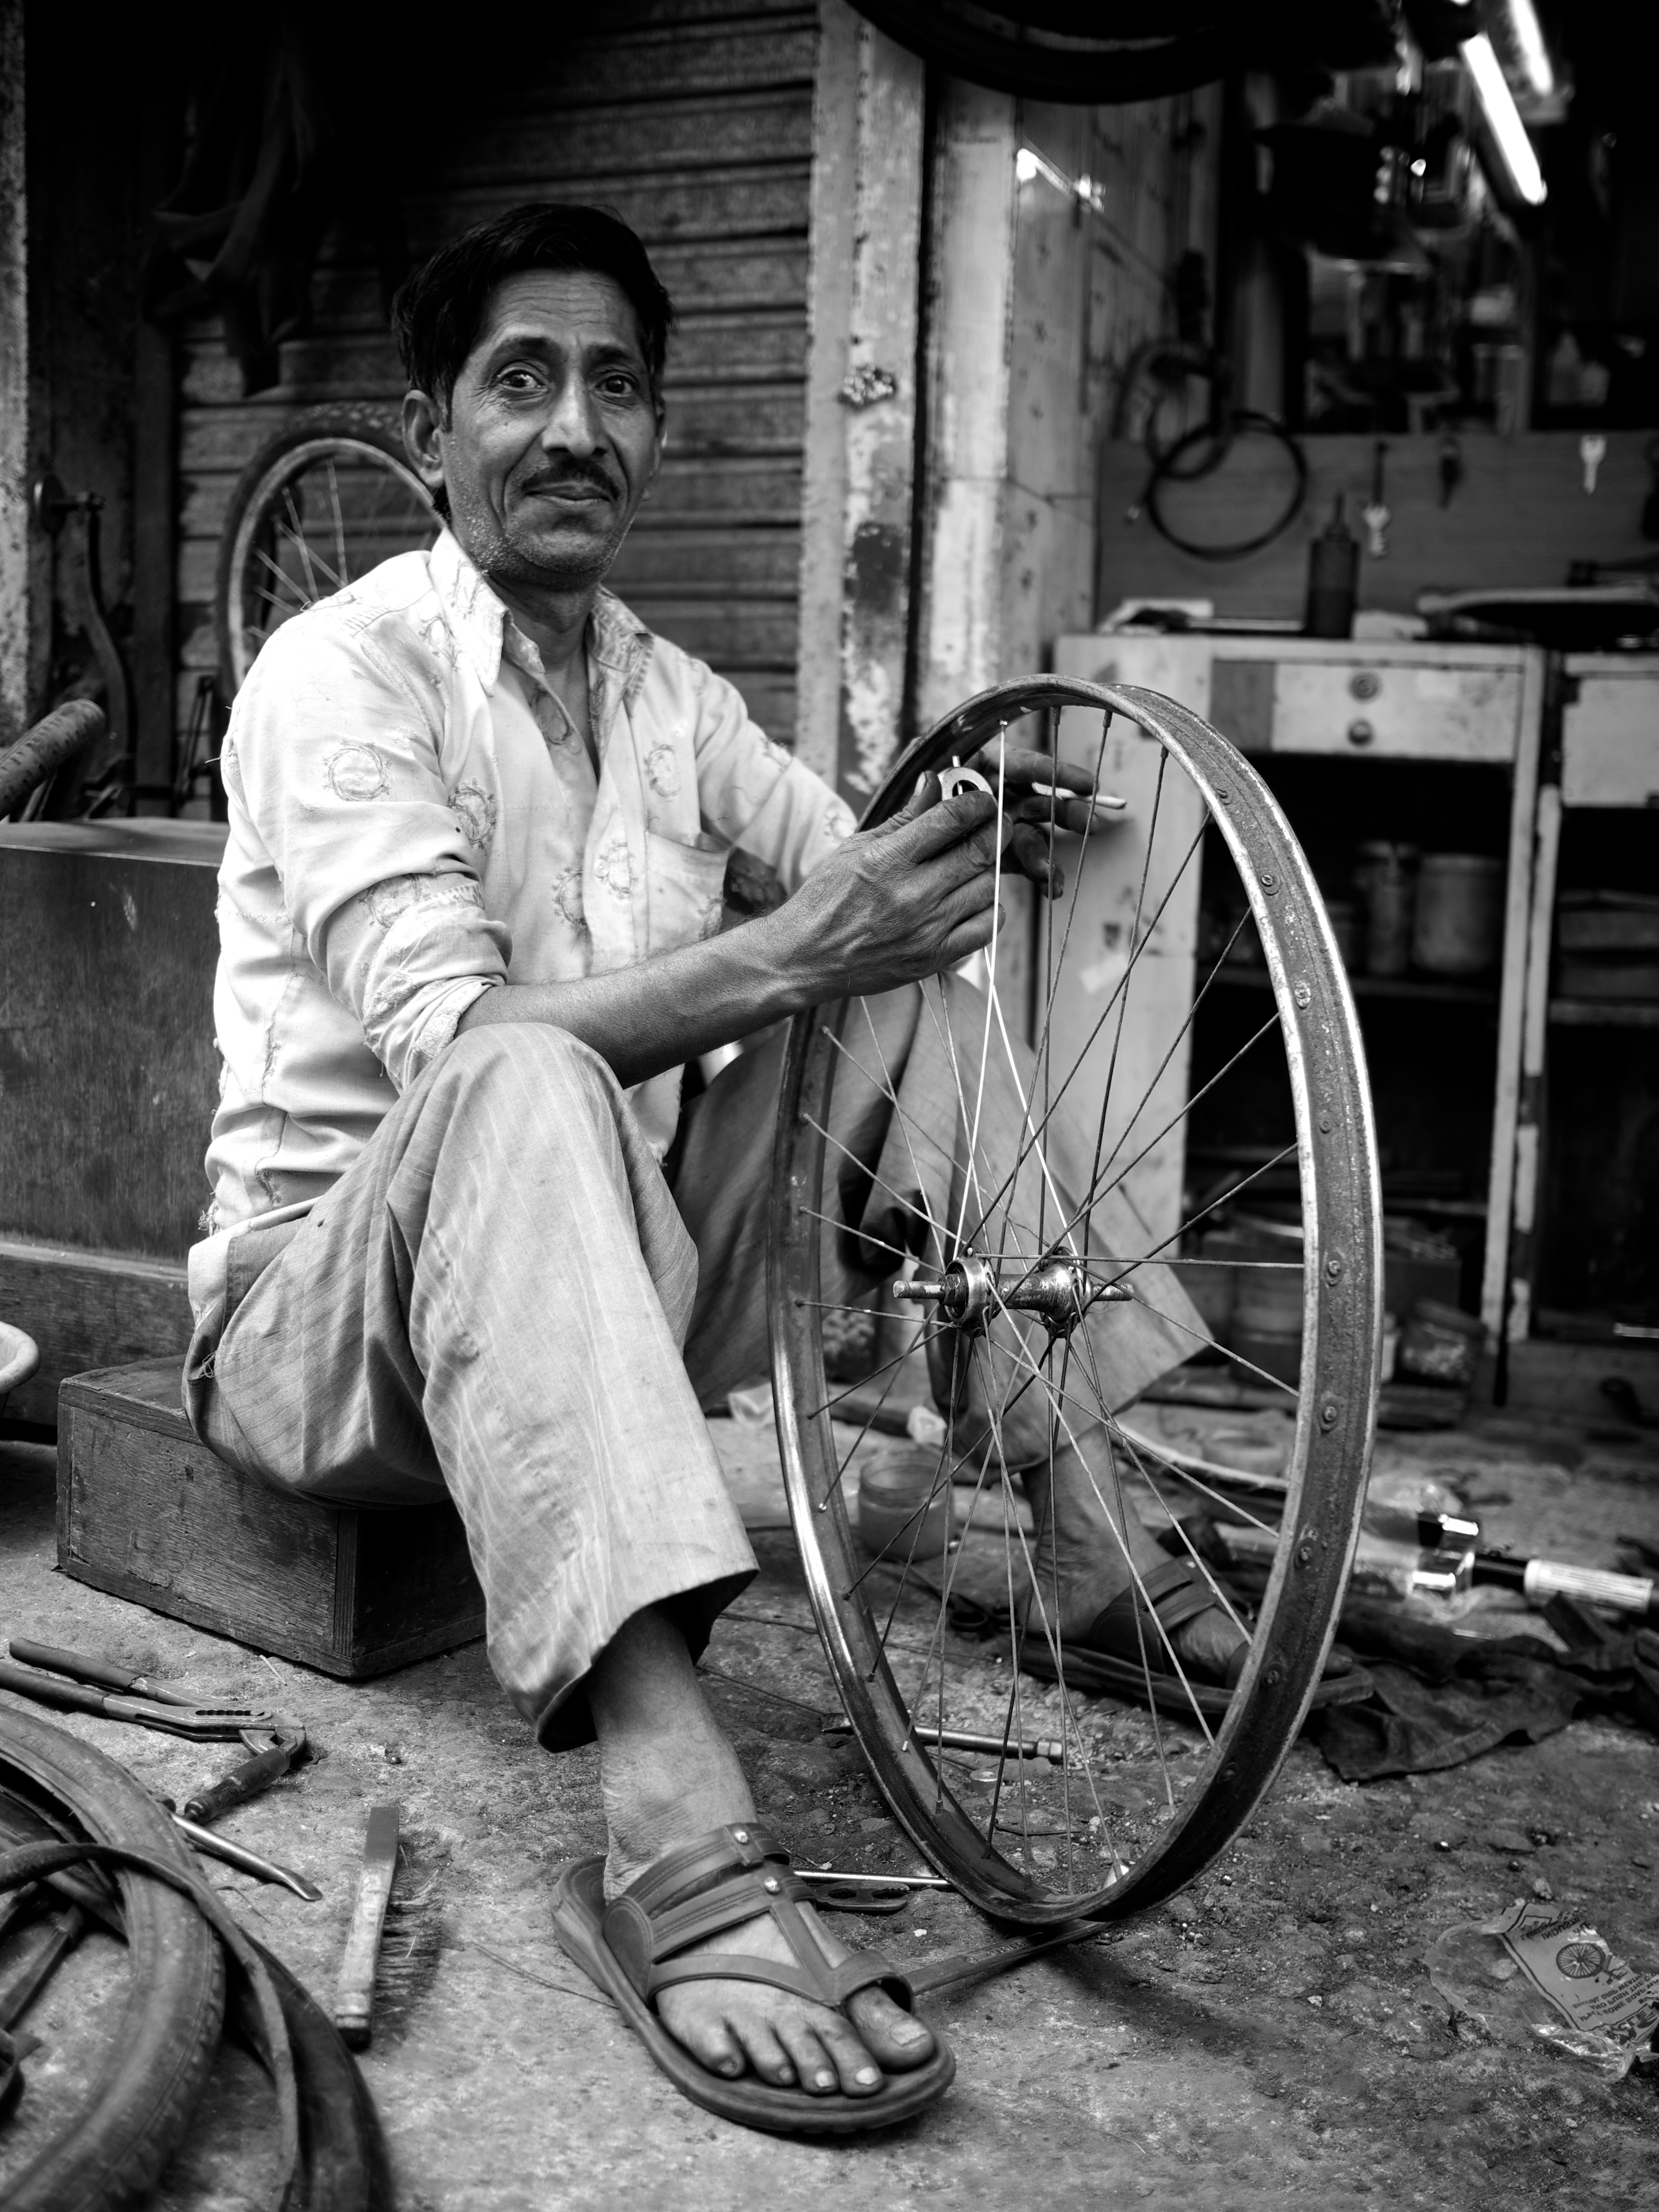
man, person, black and white, road, white, street, photography, wheel, bicycle, ebook, vehicle, training, black, monochrome, streetphotography, flickr, thomas, video, olympus, photograph, omd, fuji, leica, monochrom, leuthard, hcb, thomasleuthard, monochrome photography